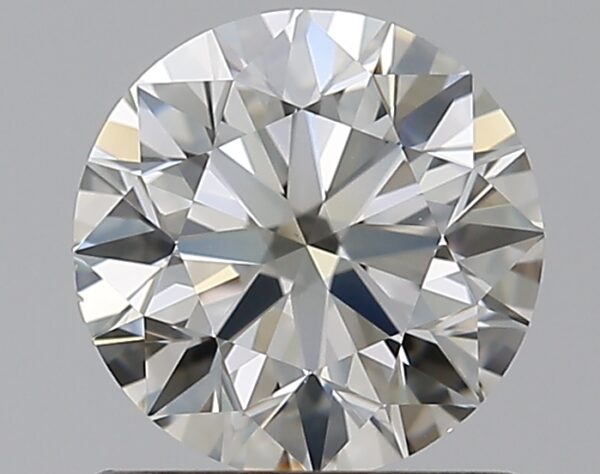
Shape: round
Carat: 0.9
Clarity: VS1
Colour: K
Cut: EX
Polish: EX
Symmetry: EX
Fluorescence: M
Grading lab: GIA
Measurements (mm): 6.11 x 6.15 x 3.83